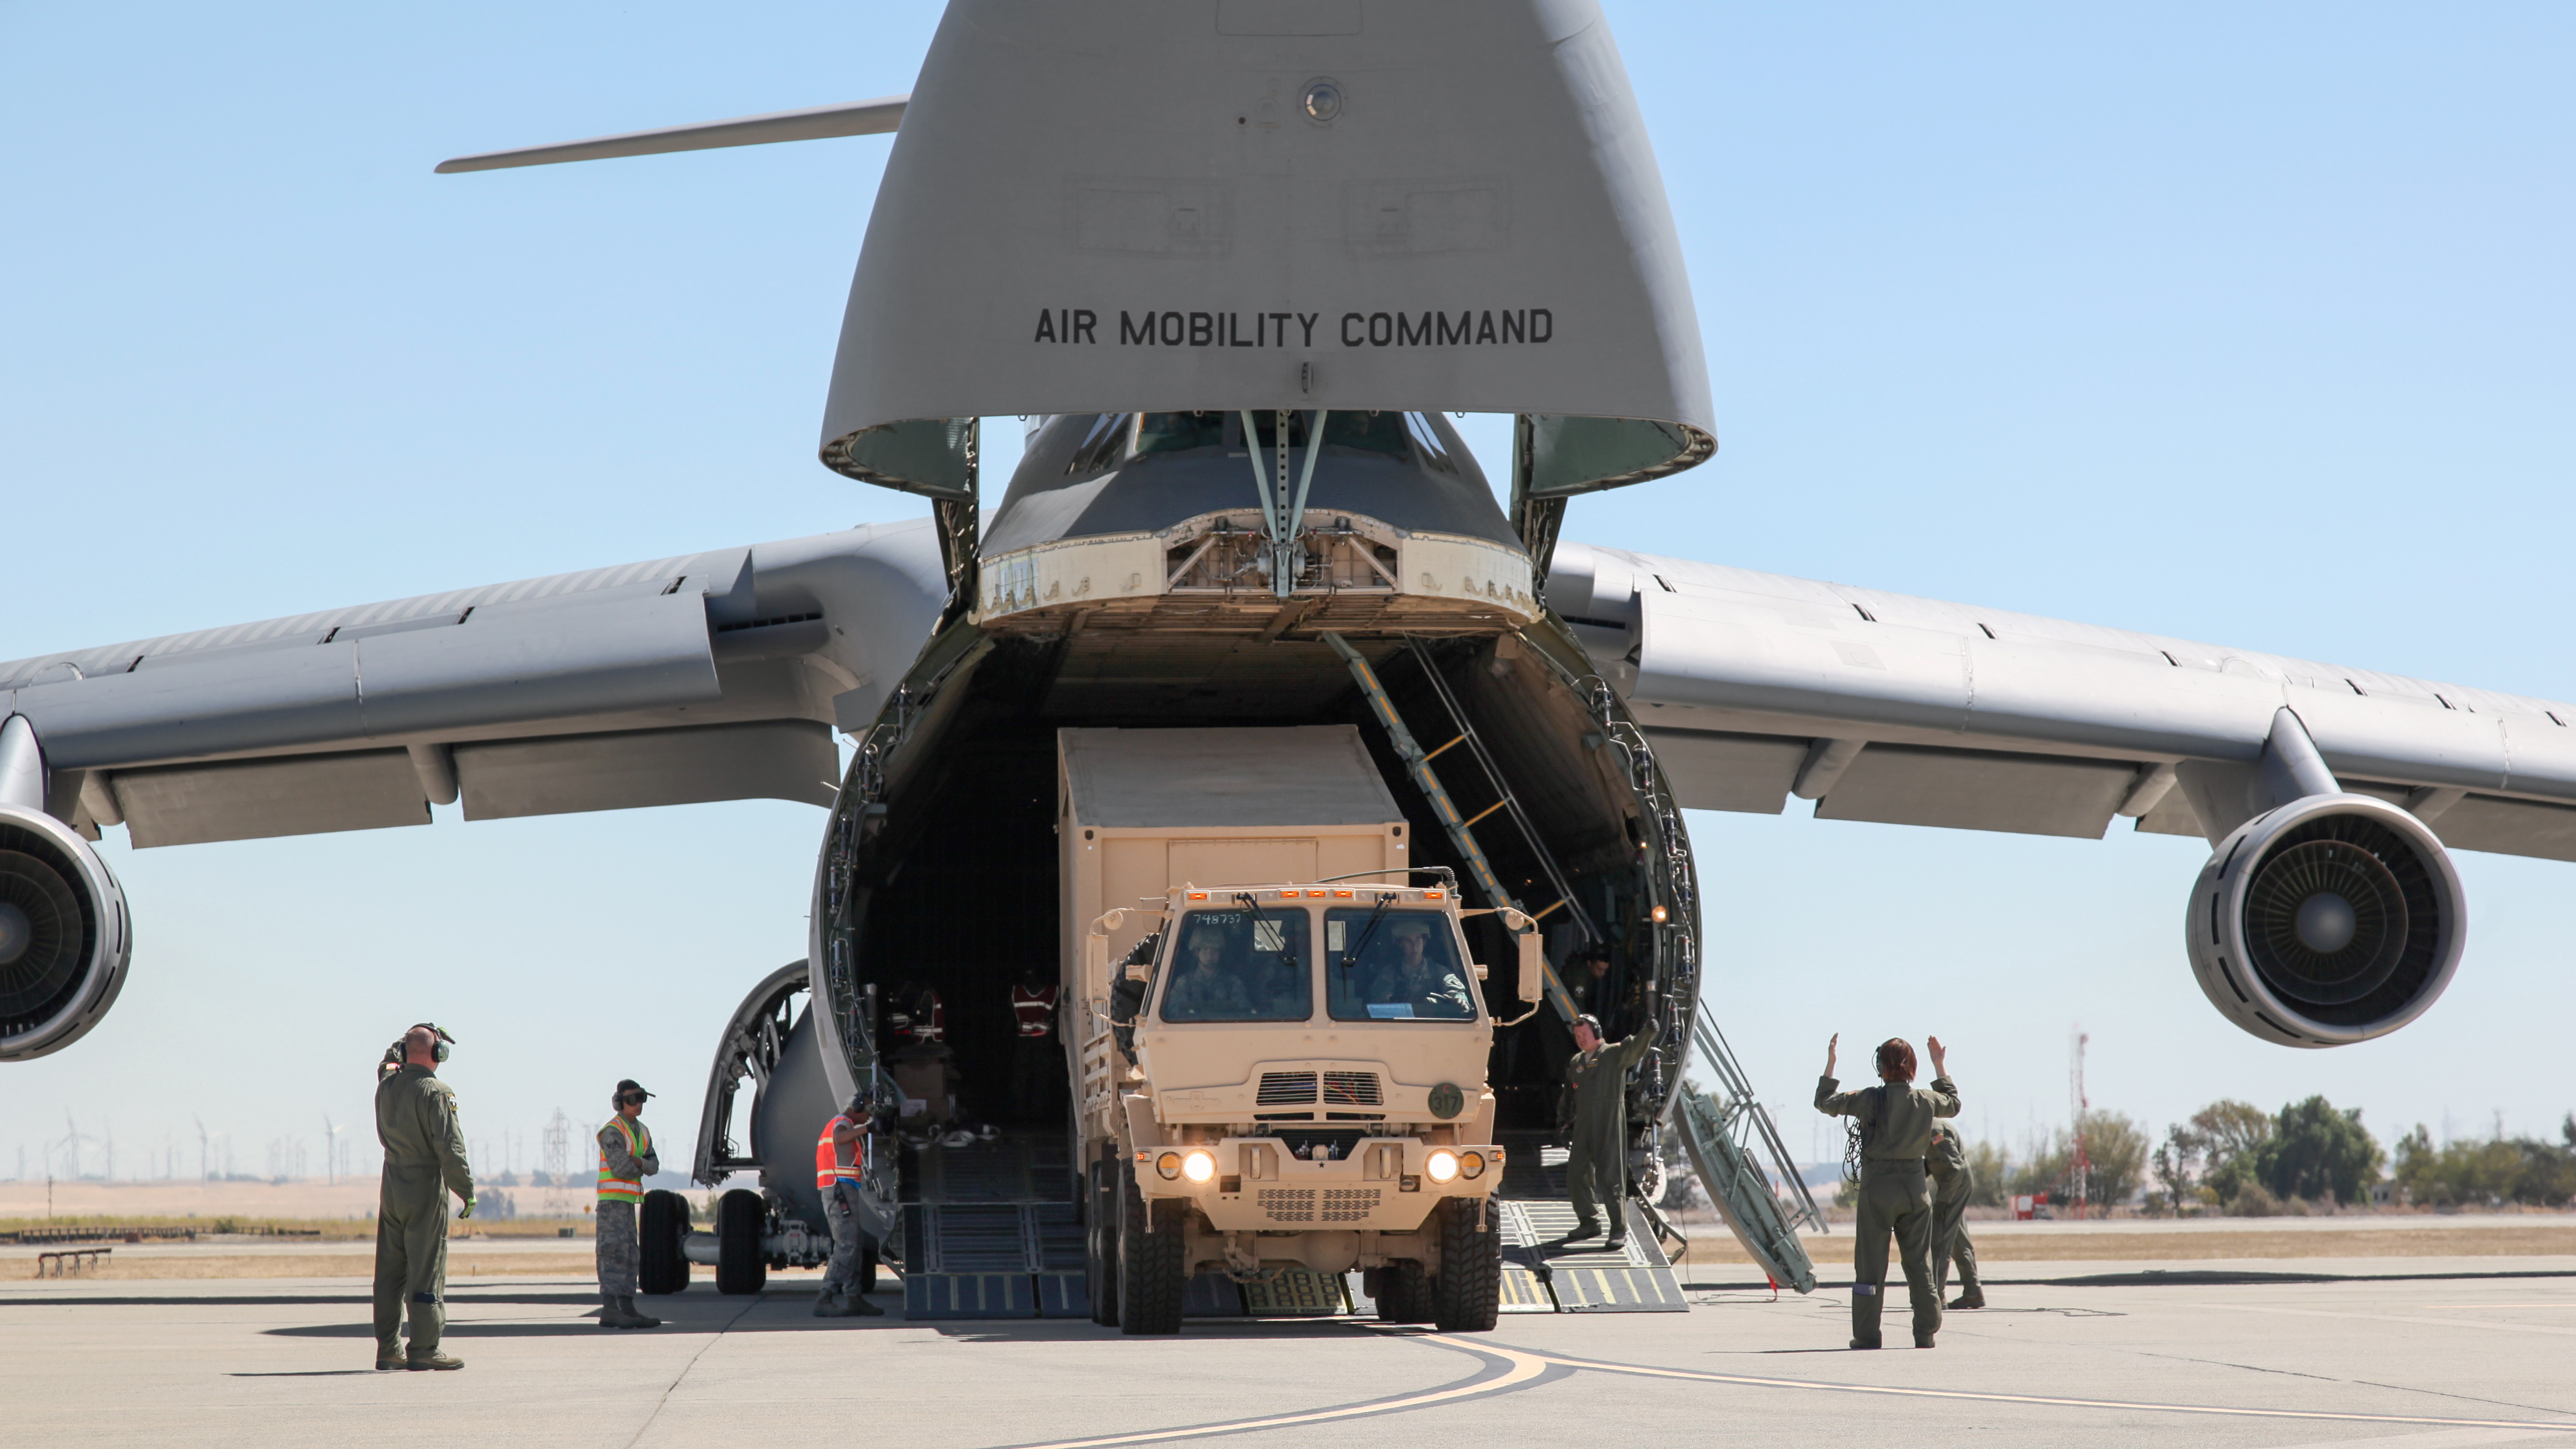
airplane, aircraft, military, airforce, army, vehicle, airline, aviation, flight, california, boarding, airliner, cargo, c5, bomber, boeing, takeoff, solano, c5galaxy, primemover, loadmater, air force, jet aircraft, cargo aircraft, military aircraft, atmosphere of earth, aerospace engineering, aircraft engine, military transport aircraft